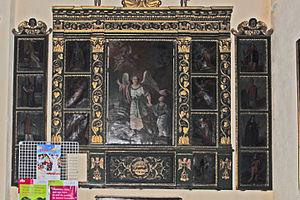
Vence (Alpes-Maritimes, France), ancienne cathédrale de la Nativité de Notre-Dame, dans une chapelle du collatéral sud, retable de l'Ange-gardien: la toile centrale, représentant Tobie et l'ange, flanquée de deux fois huit petits tableaux représentant les saints intercesseurs.